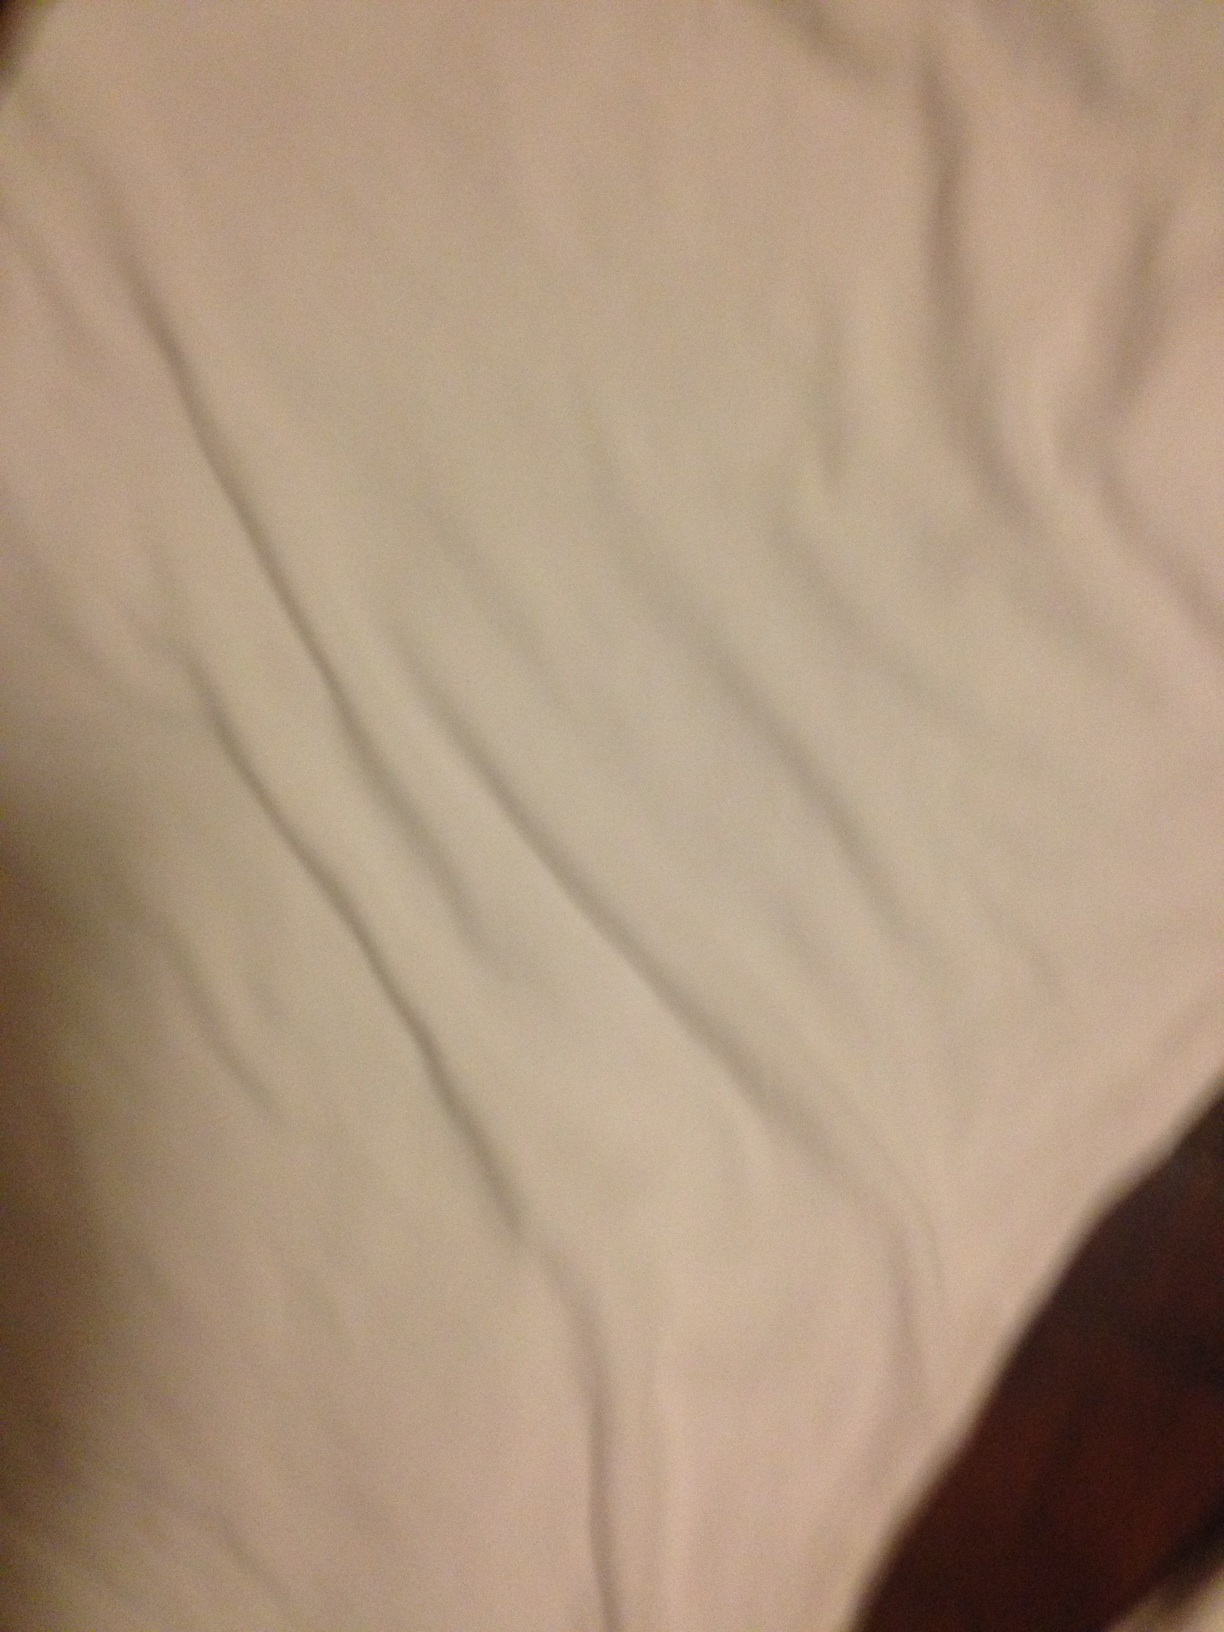Question: What color is this shirt?
Answer: white